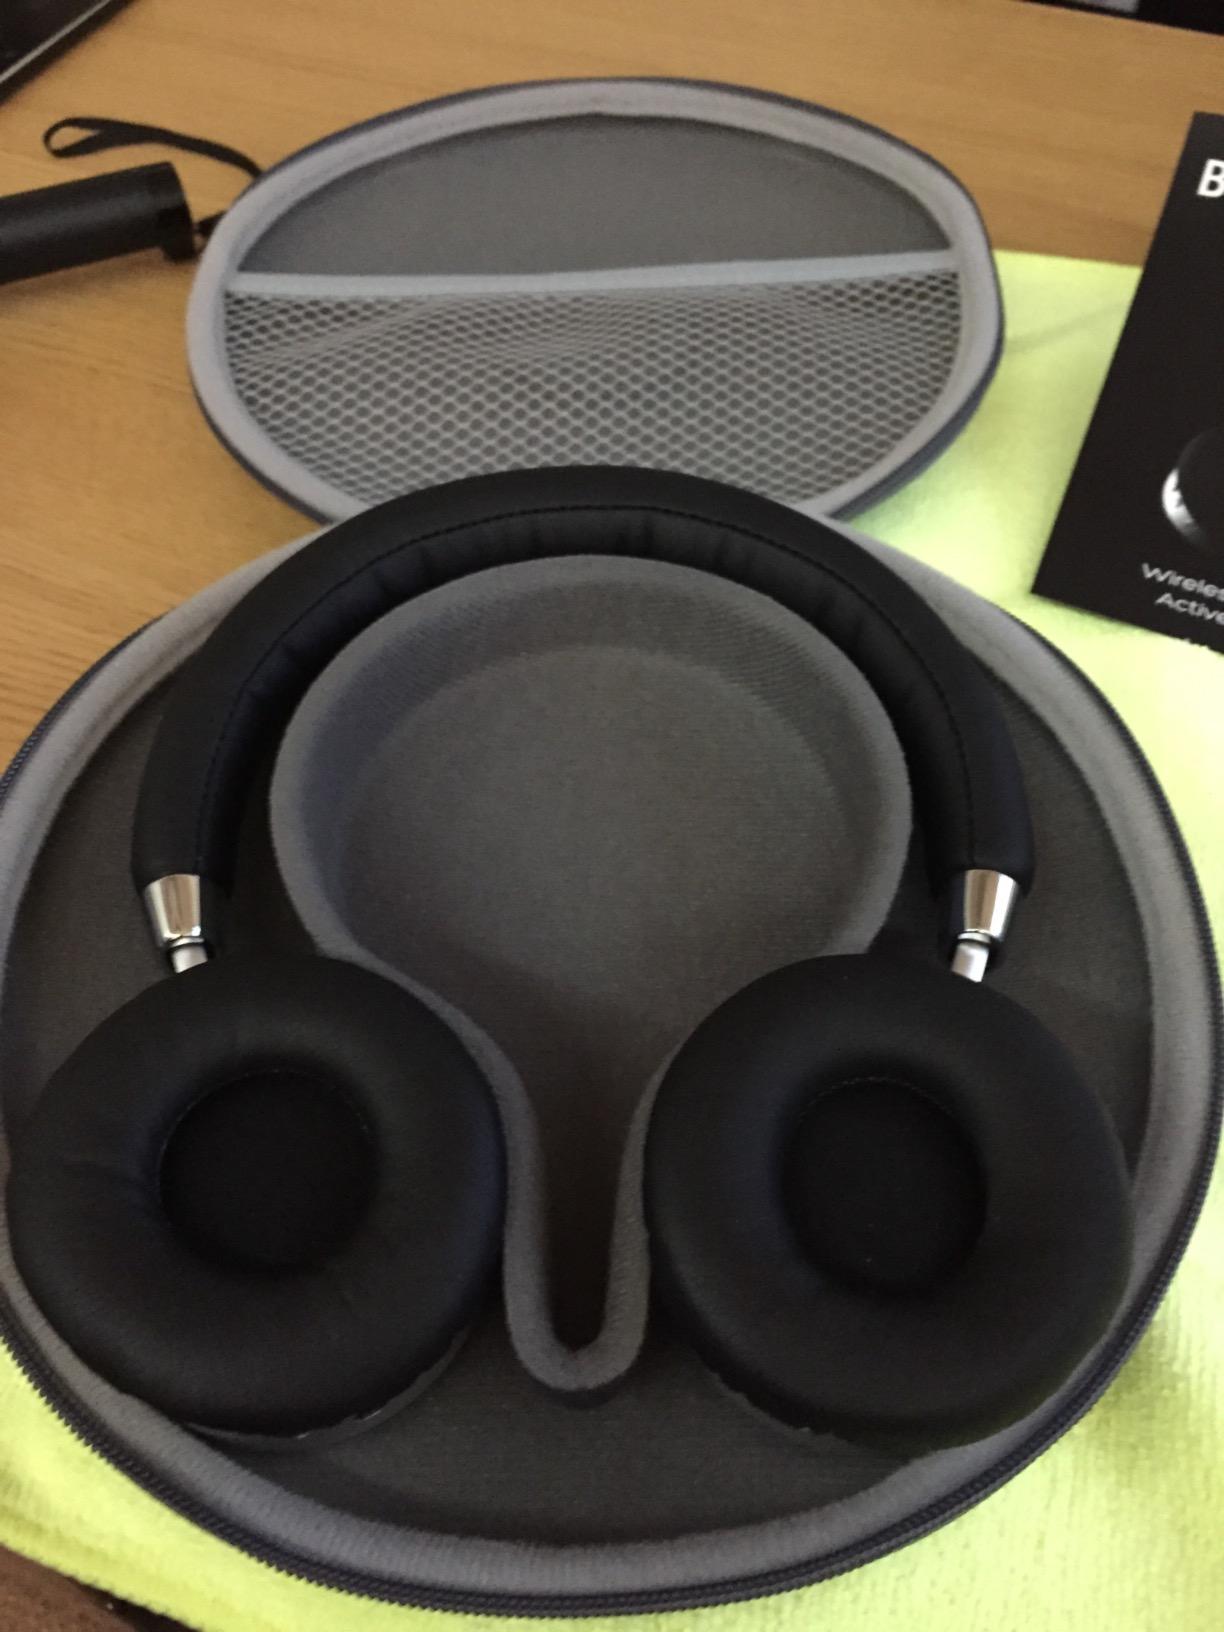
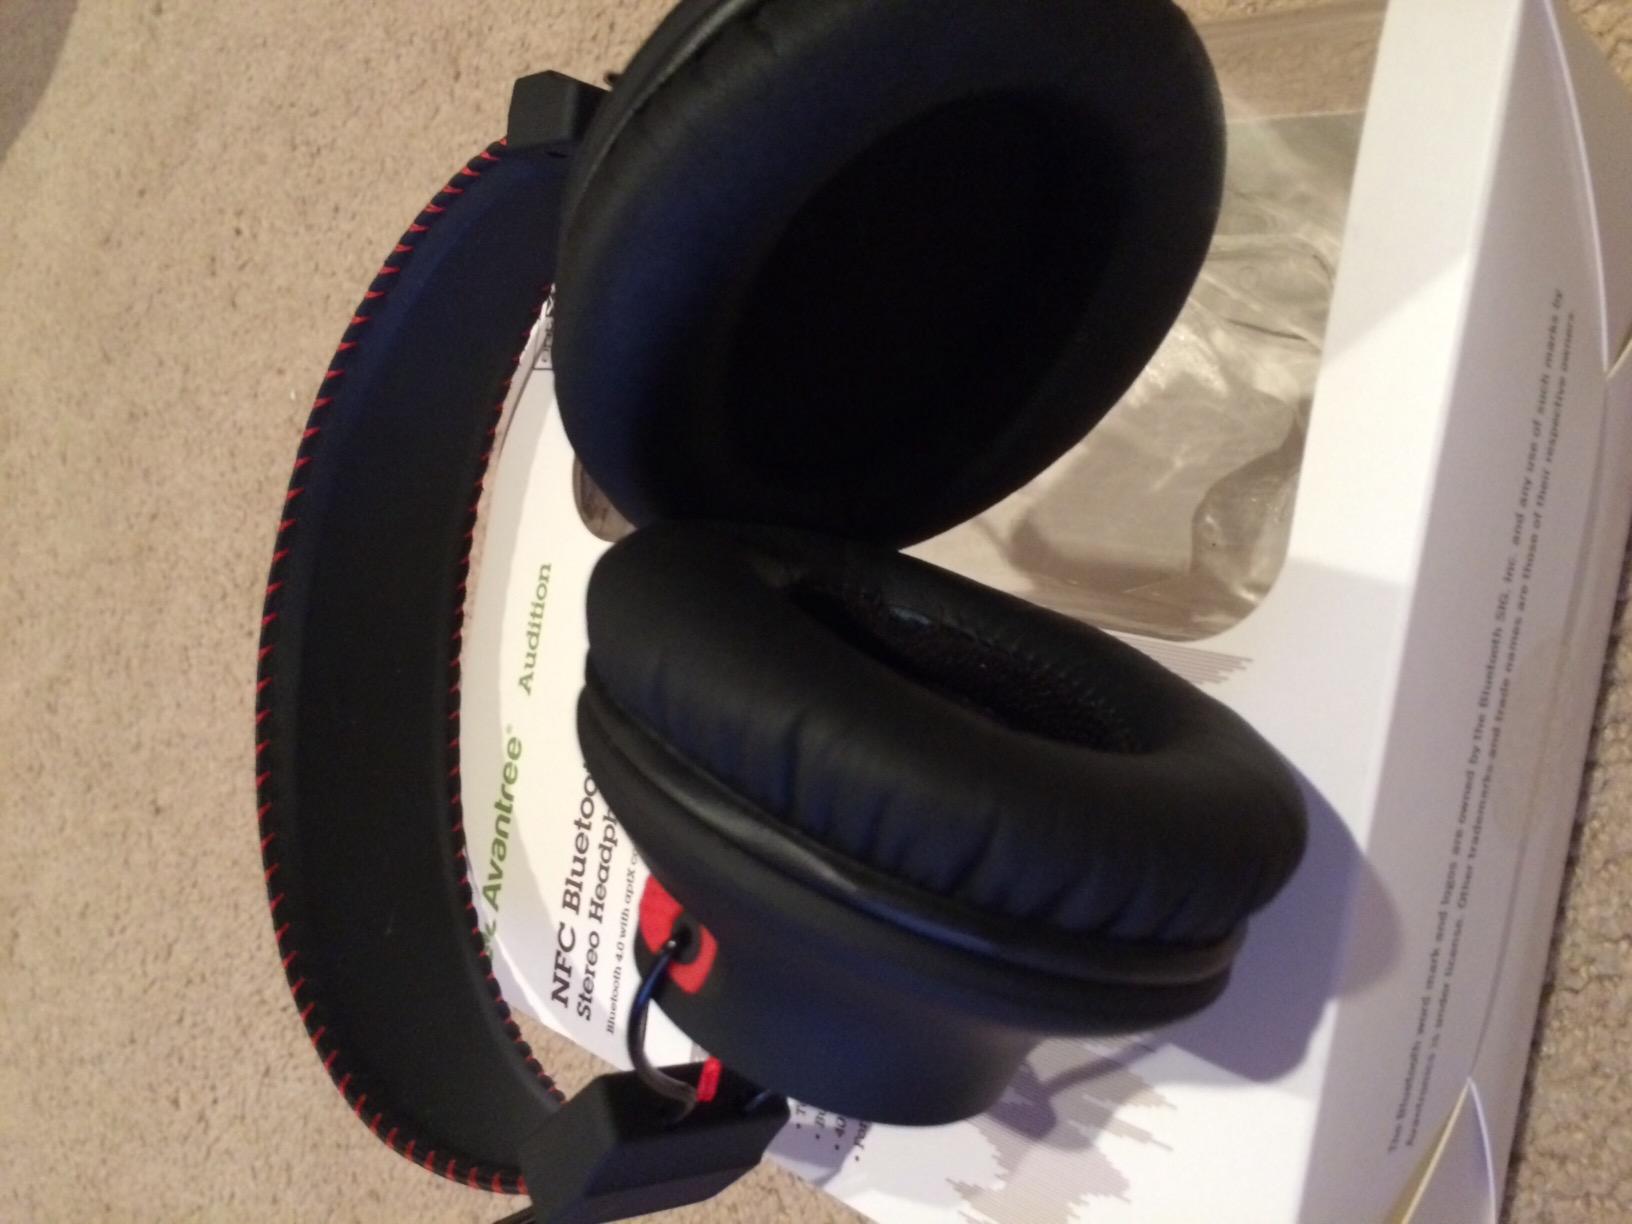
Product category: headphones
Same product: no